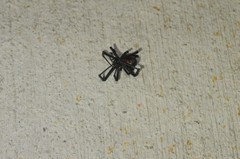
Species: Lactrodectus_hesperus